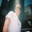
Label: man